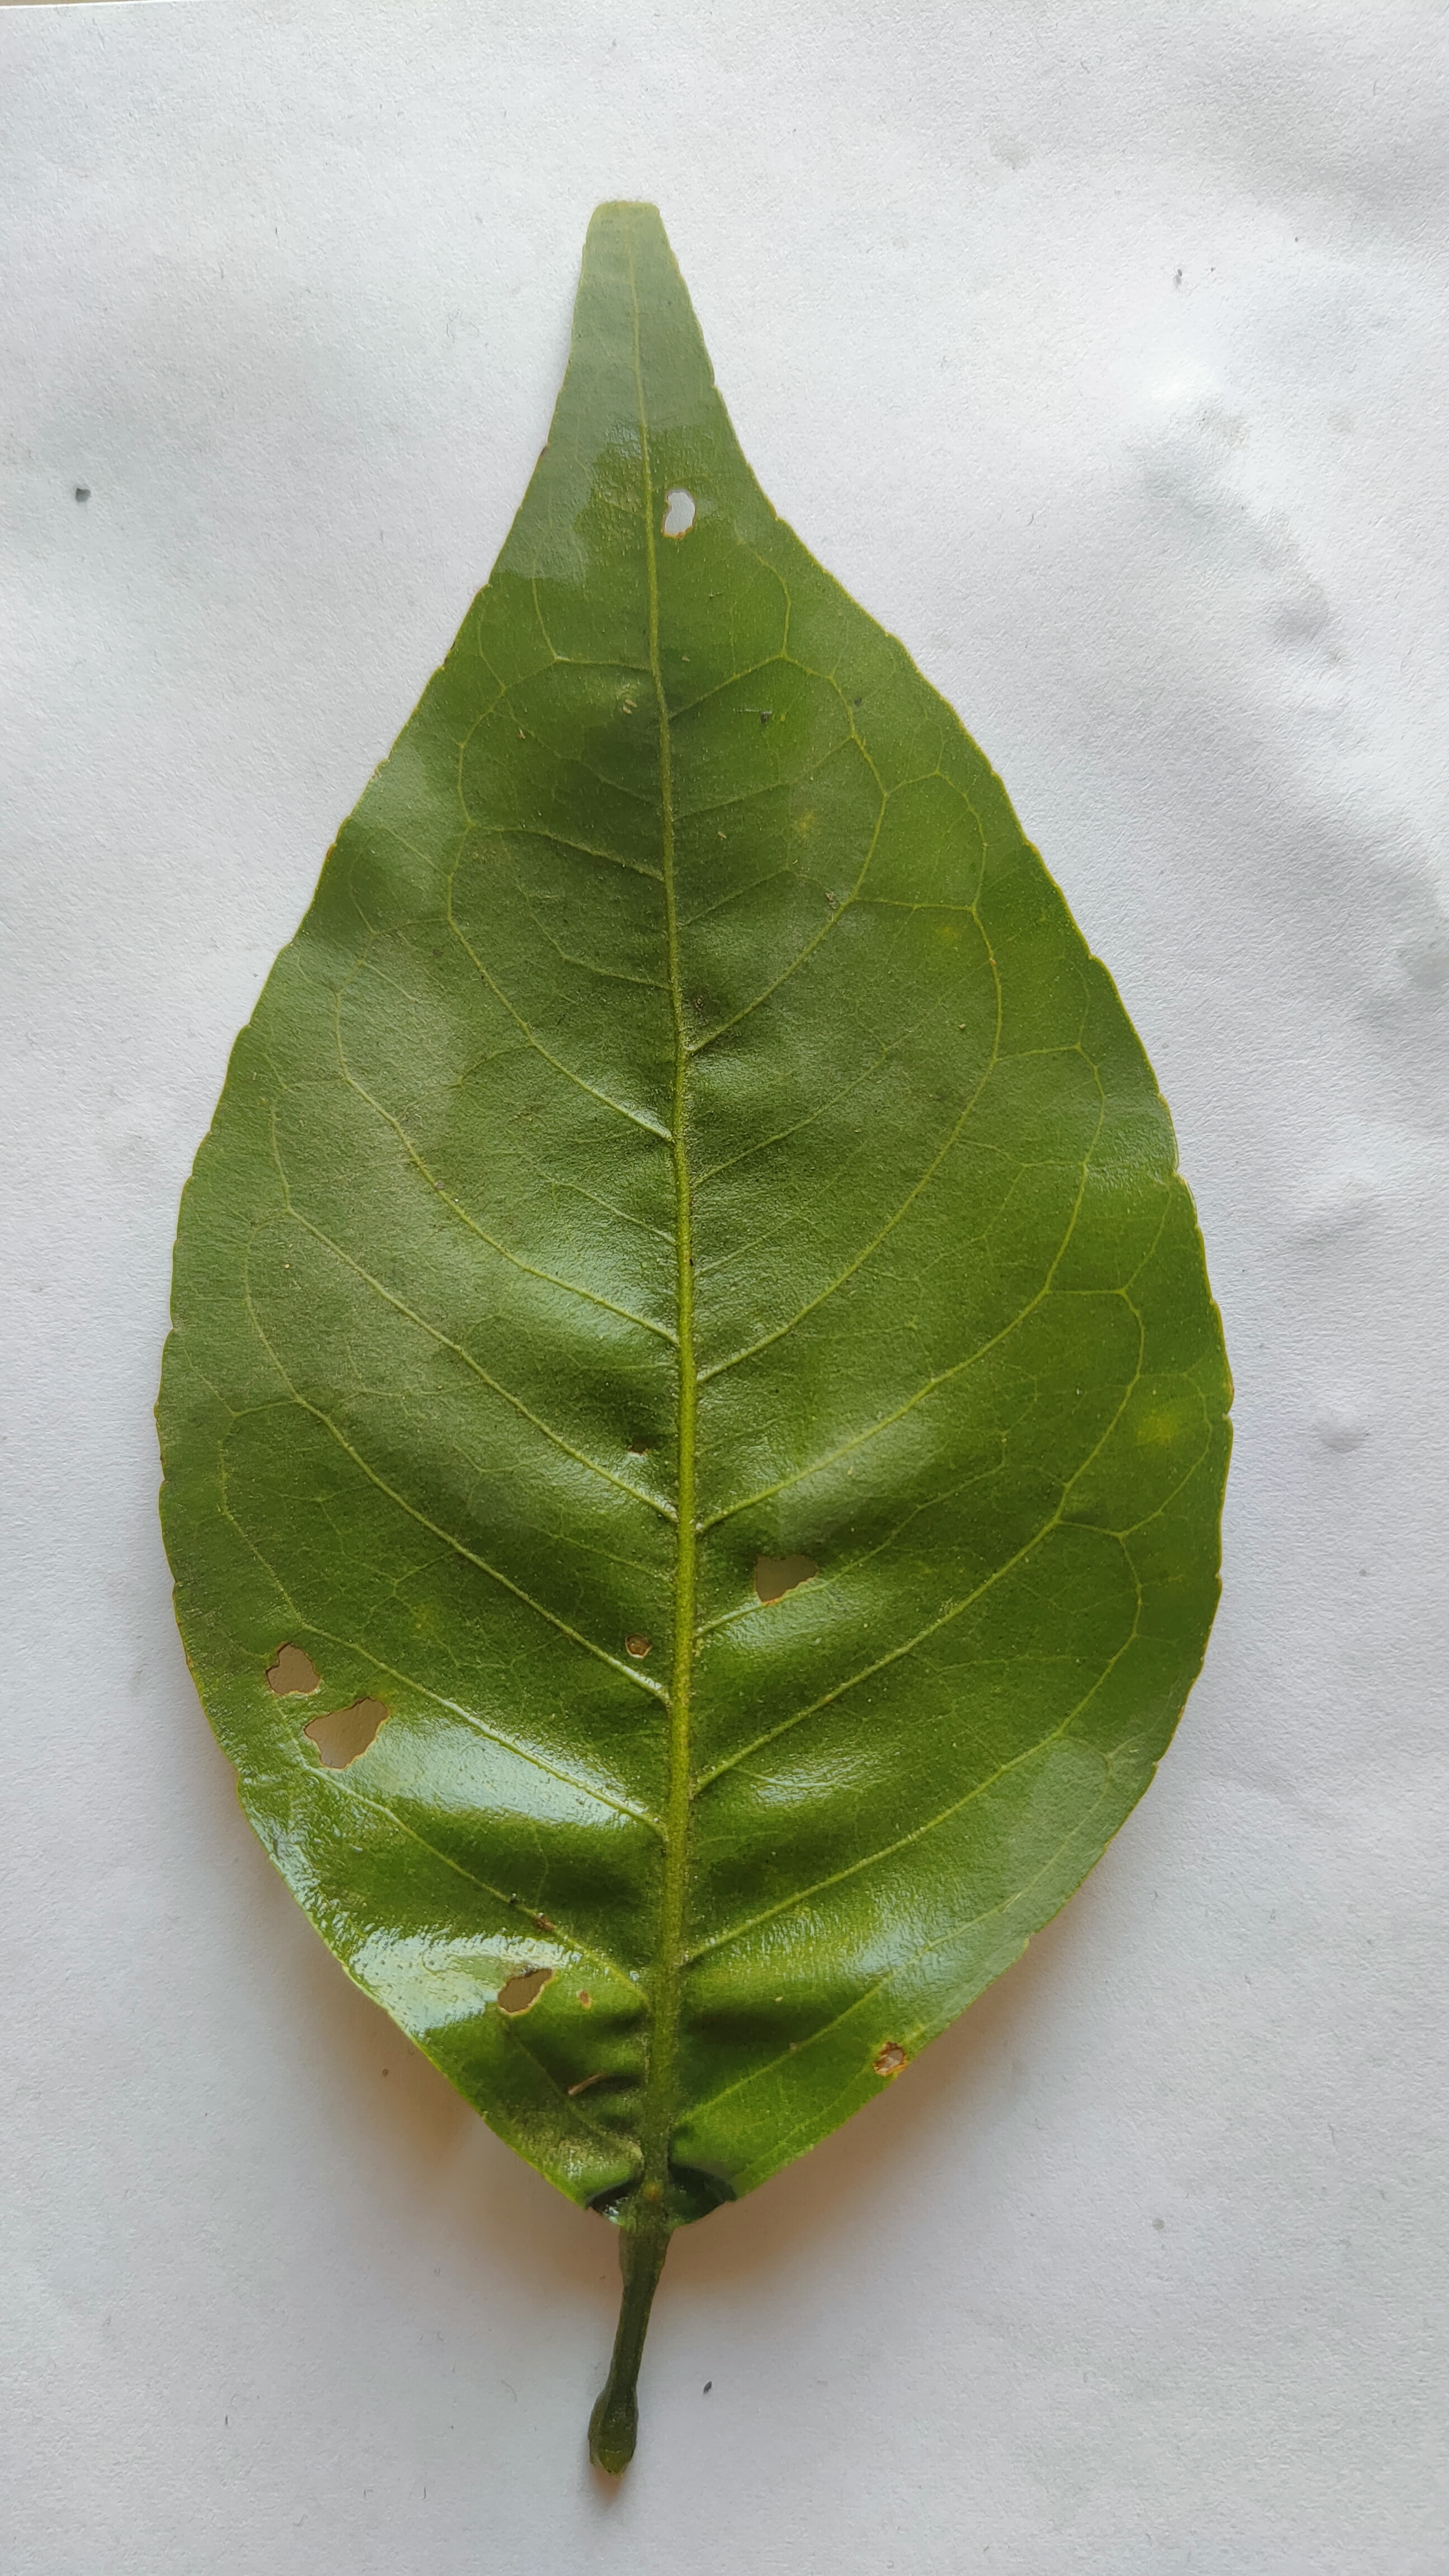
Leaf variety: Aegle marmelos